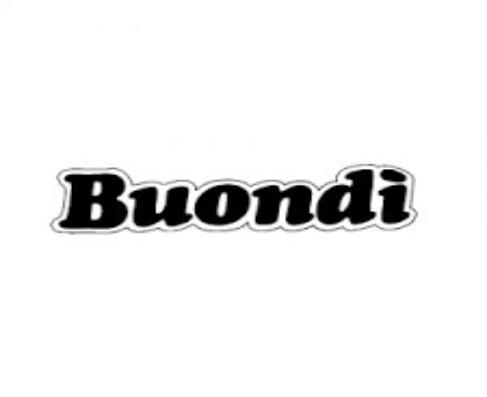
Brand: Buondi
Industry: Food